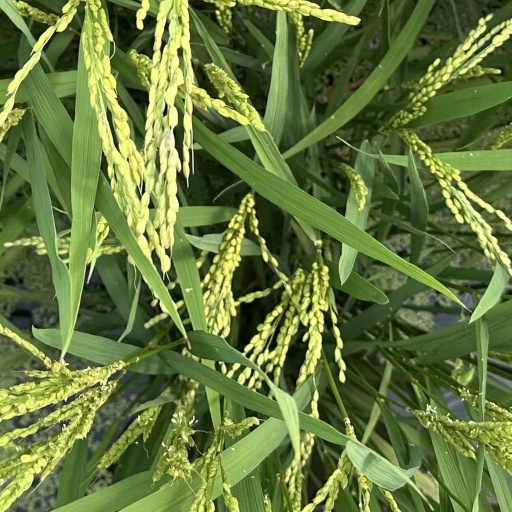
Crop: rice